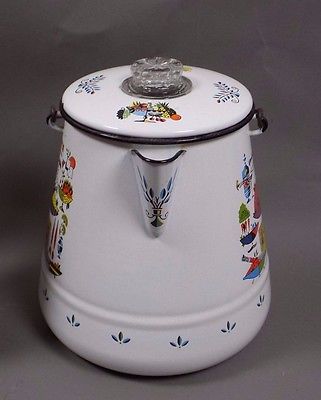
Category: kettle